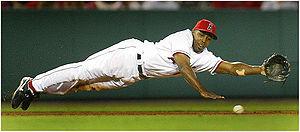
Desmond DeChone Figgins est un joueur de troisième but des Dodgers de Los Angeles de la Ligue majeure de baseball.